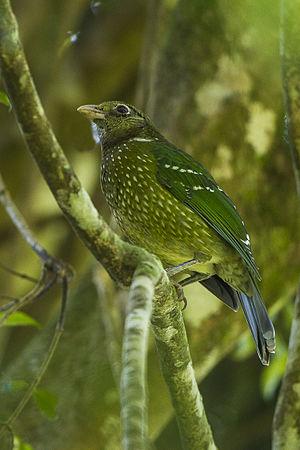
Ceci est une liste des oiseaux endémiques ou quasi-endémiques d'Australie.